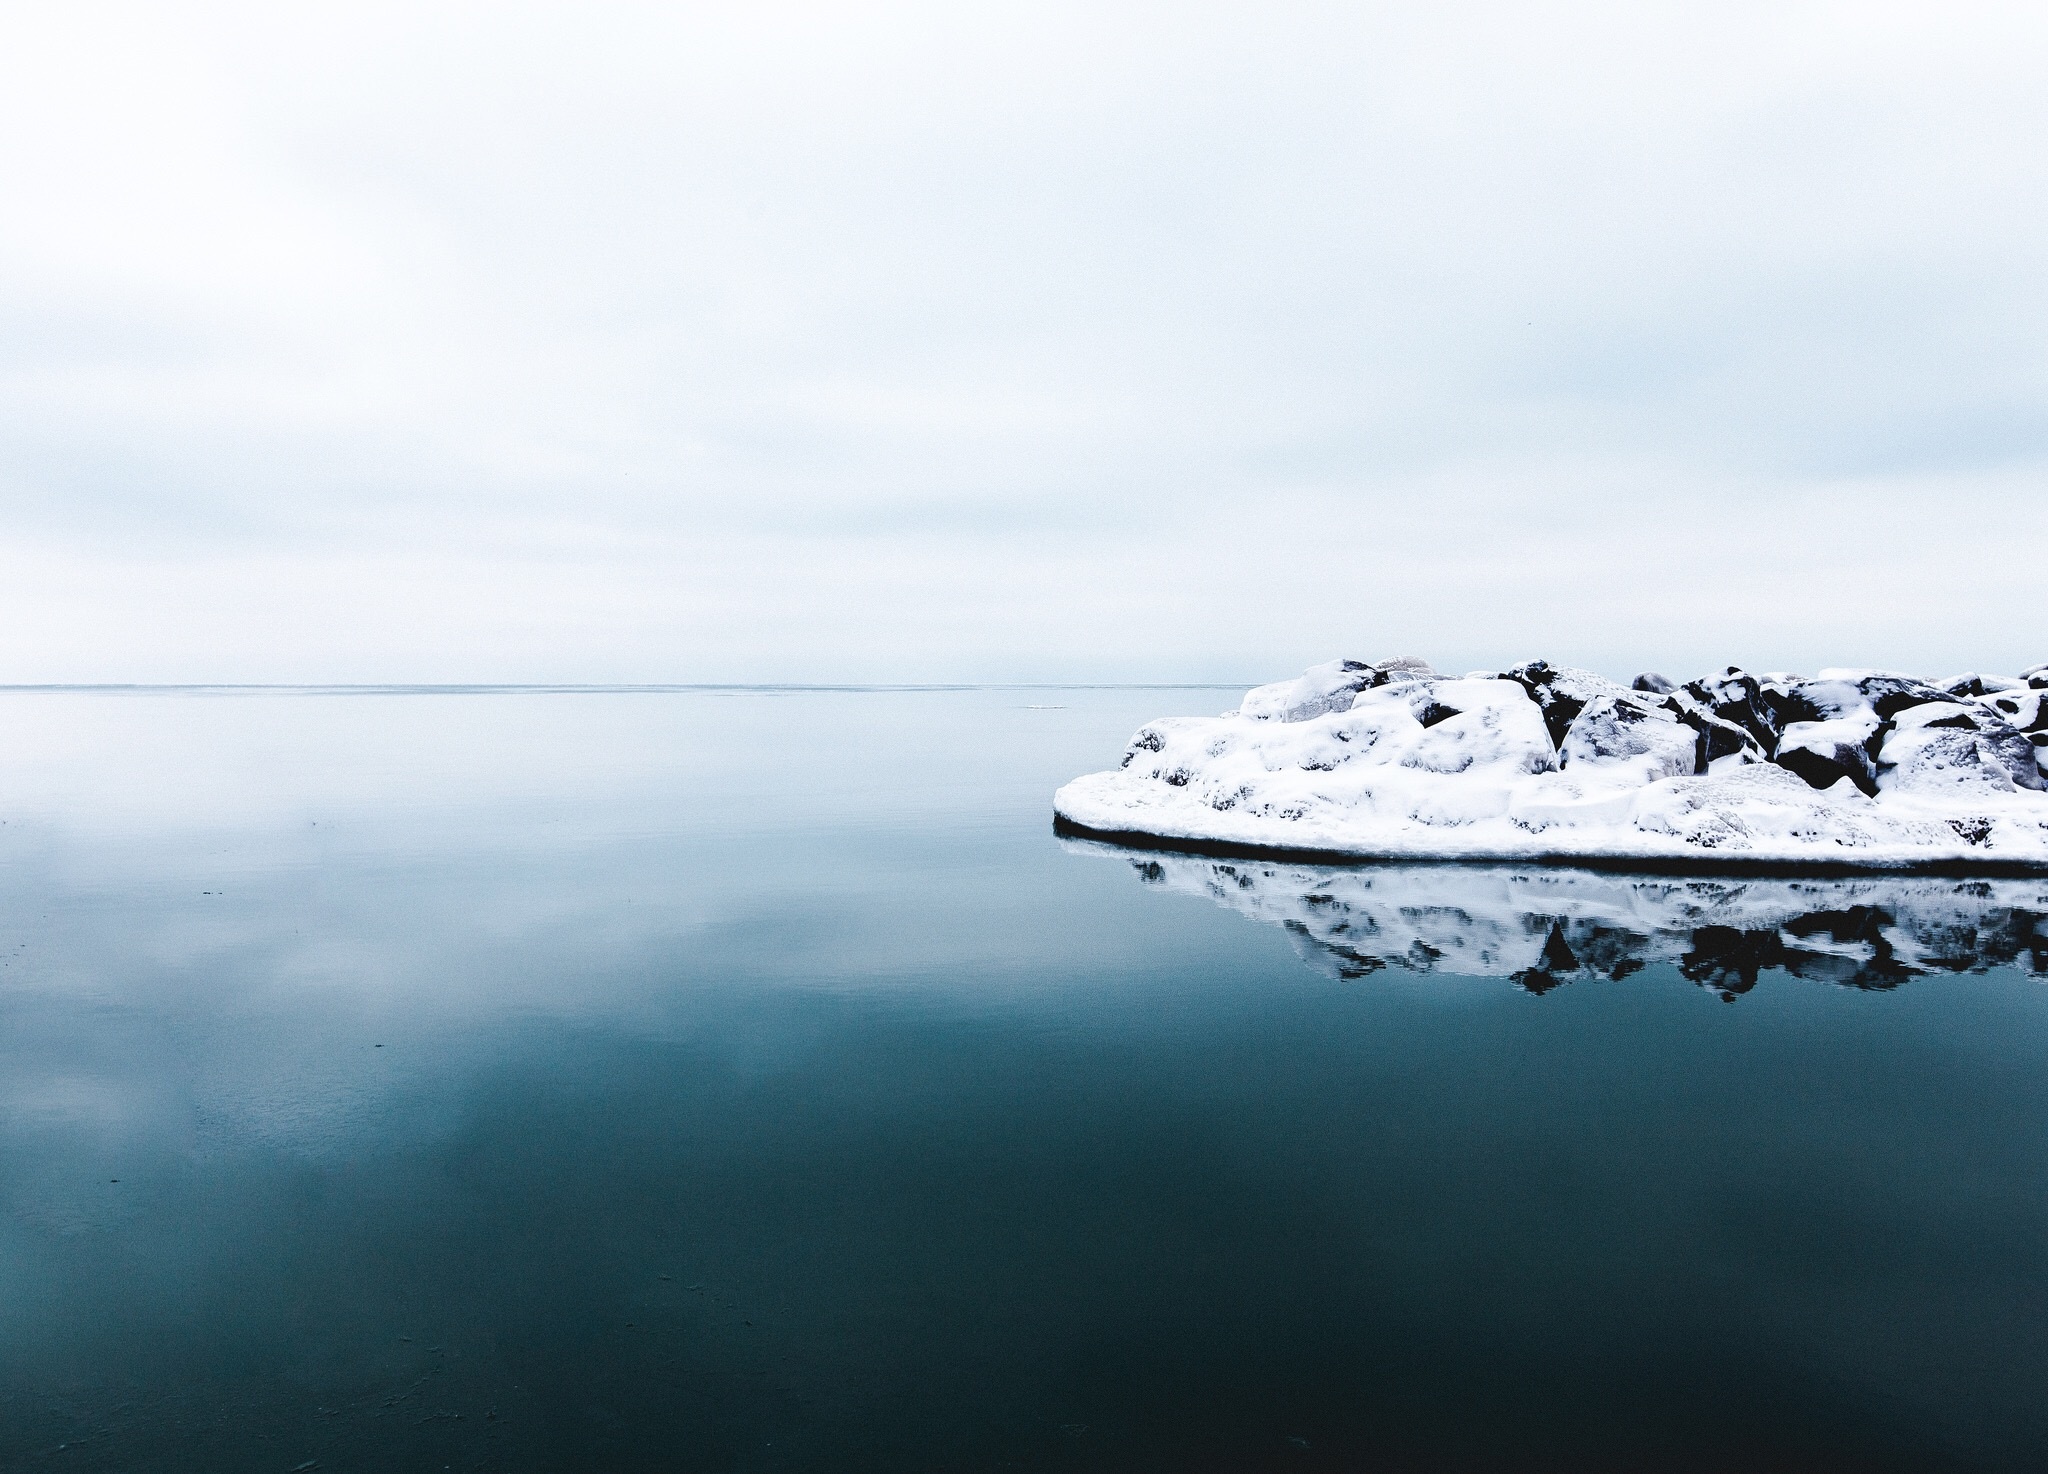
sea, coast, water, ocean, horizon, snow, winter, cloud, sky, morning, wave, lake, ice, reflection, weather, arctic, freezing, arctic ocean, atmospheric phenomenon, atmosphere of earth